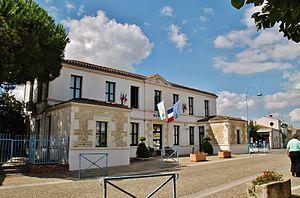
Muron est une commune du Sud-Ouest de la France située dans le département de la Charente-Maritime.